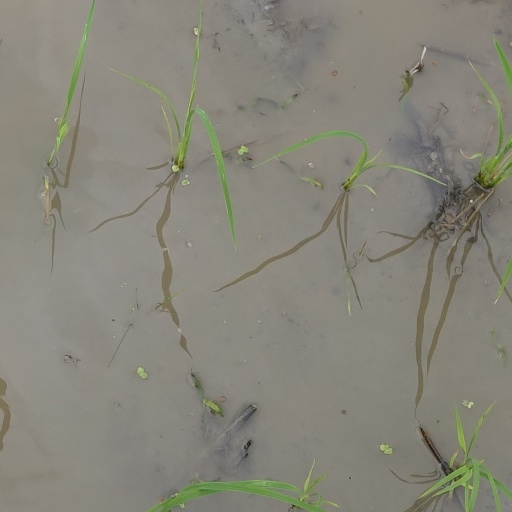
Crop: rice